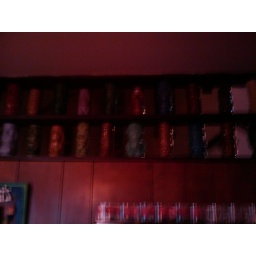
Tiki mugs in bar of blue house